Puławy

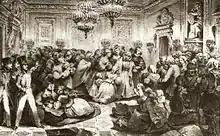
Princess Izabela Czartoryska leaves Puławy during the November 1831 Uprising (1833 lithograph)

The end of Puławy's "Golden Age" was marked by the November Uprising (1830–31), when after its suppression, the estate was taken over by the Russian government. The museum collections that were saved later became the nucleus of the present Czartoryski Museum in Kraków. In the 1830s, the Czartoryski family was forced to leave Russian-controlled Congress Poland (see Great Emigration), and Puławy was reduced into a small, provincial village. In 1842, to further erase traces of Polish culture, the Russians renamed Puławy to "Nowa Aleksandria". In 1869, an Agricultural and Forestry Institute was founded here. One of its first students was the future Polish writer Bolesław Prus (who had also spent part of his early childhood in Puławy). Prus would set his 1884 micro-story, "Mold of the Earth," at the "Temple of the Sibyl".